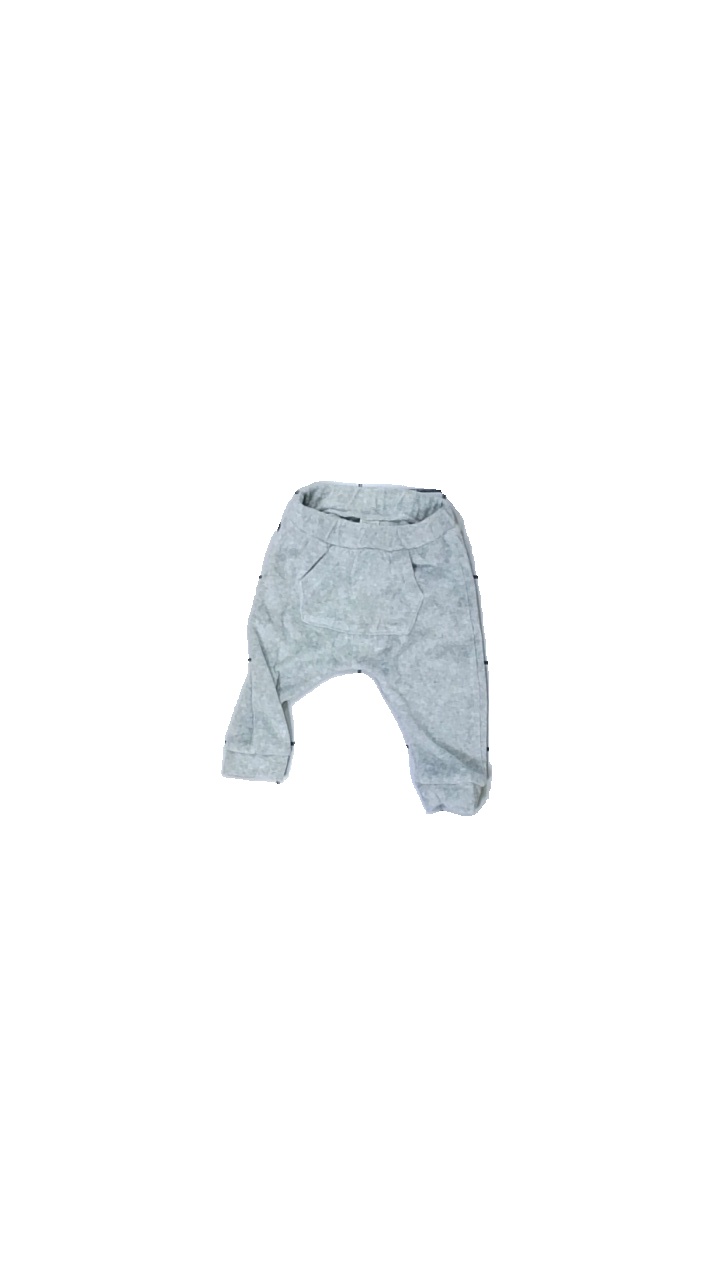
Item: Trousers (Children)
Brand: Lindex
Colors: Grey
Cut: Regular
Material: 56% cotton, 44% viscose
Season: All
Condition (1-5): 3
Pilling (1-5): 4
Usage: Reuse
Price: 50-100